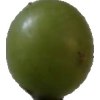
Label: grape